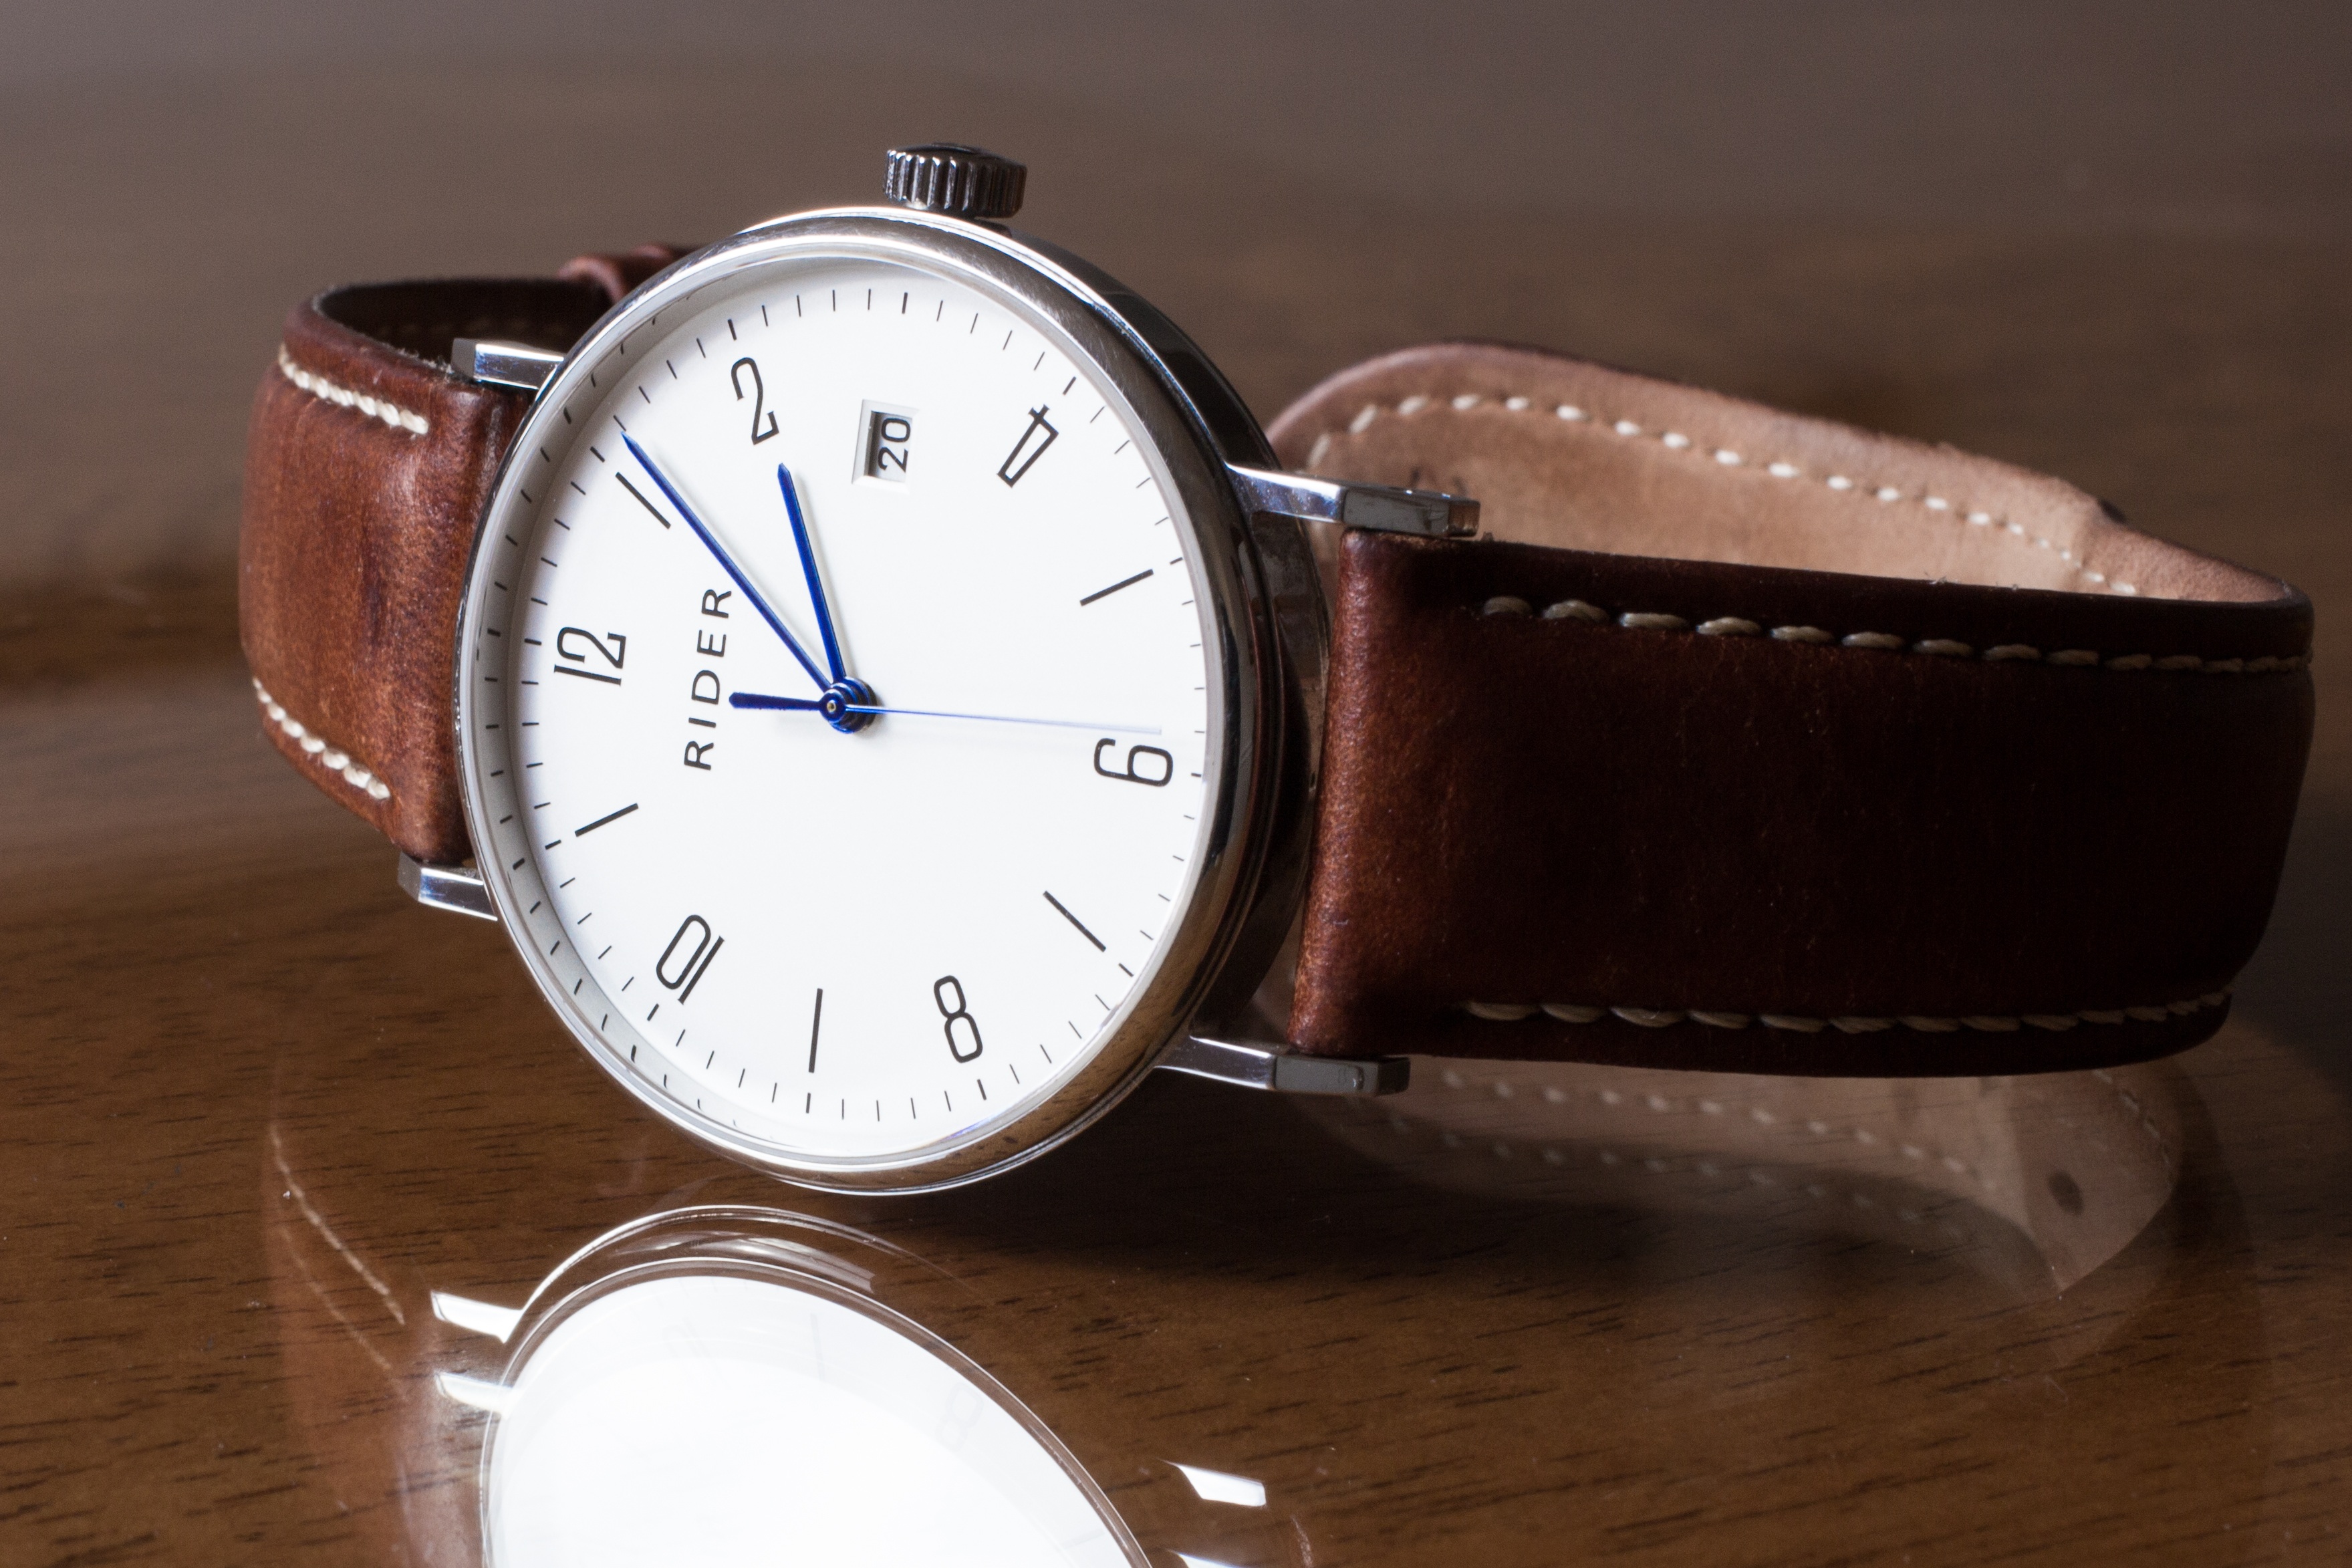
watch, hand, leather, vintage, retro, time, analog, reflection, fashion, still life, jewelry, minute, wooden table, numbers, luxury, wristwatch, elegant, precision, wear, strap, accessory, seconds